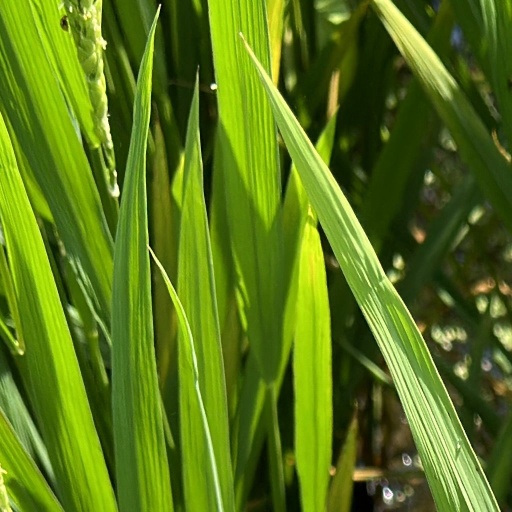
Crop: rice